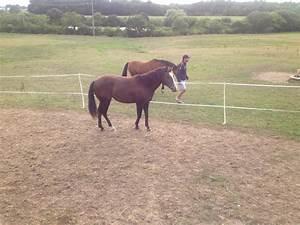
horse